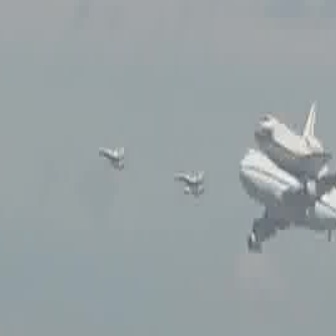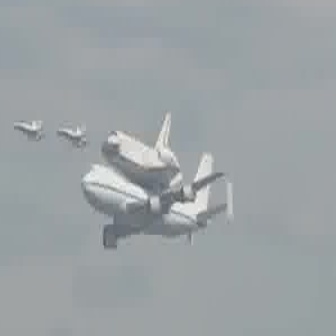
  Please identify the target specified by the bounding box [253,96,332,176] in the first image and locate it in the second image. Return the coordinates in [x_min,y_min,x_max,y_max] format.
Answer: [100,108,179,187]